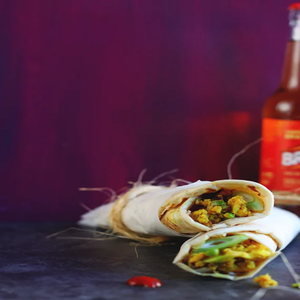
Dish: kathiroll